Alyaksandr Stashchanyuk

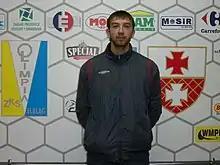
Stashchanyuk in 2011.

Alyaksandr Stashchanyuk (born 23 February 1983) is a Belarusian former professional footballer who played as a defender.